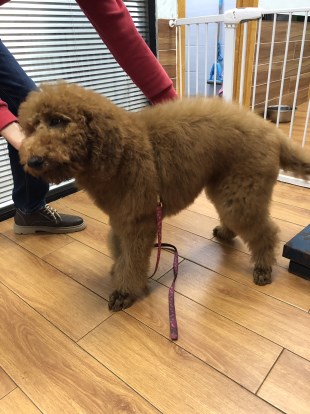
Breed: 2925-n000114-toy_poodle